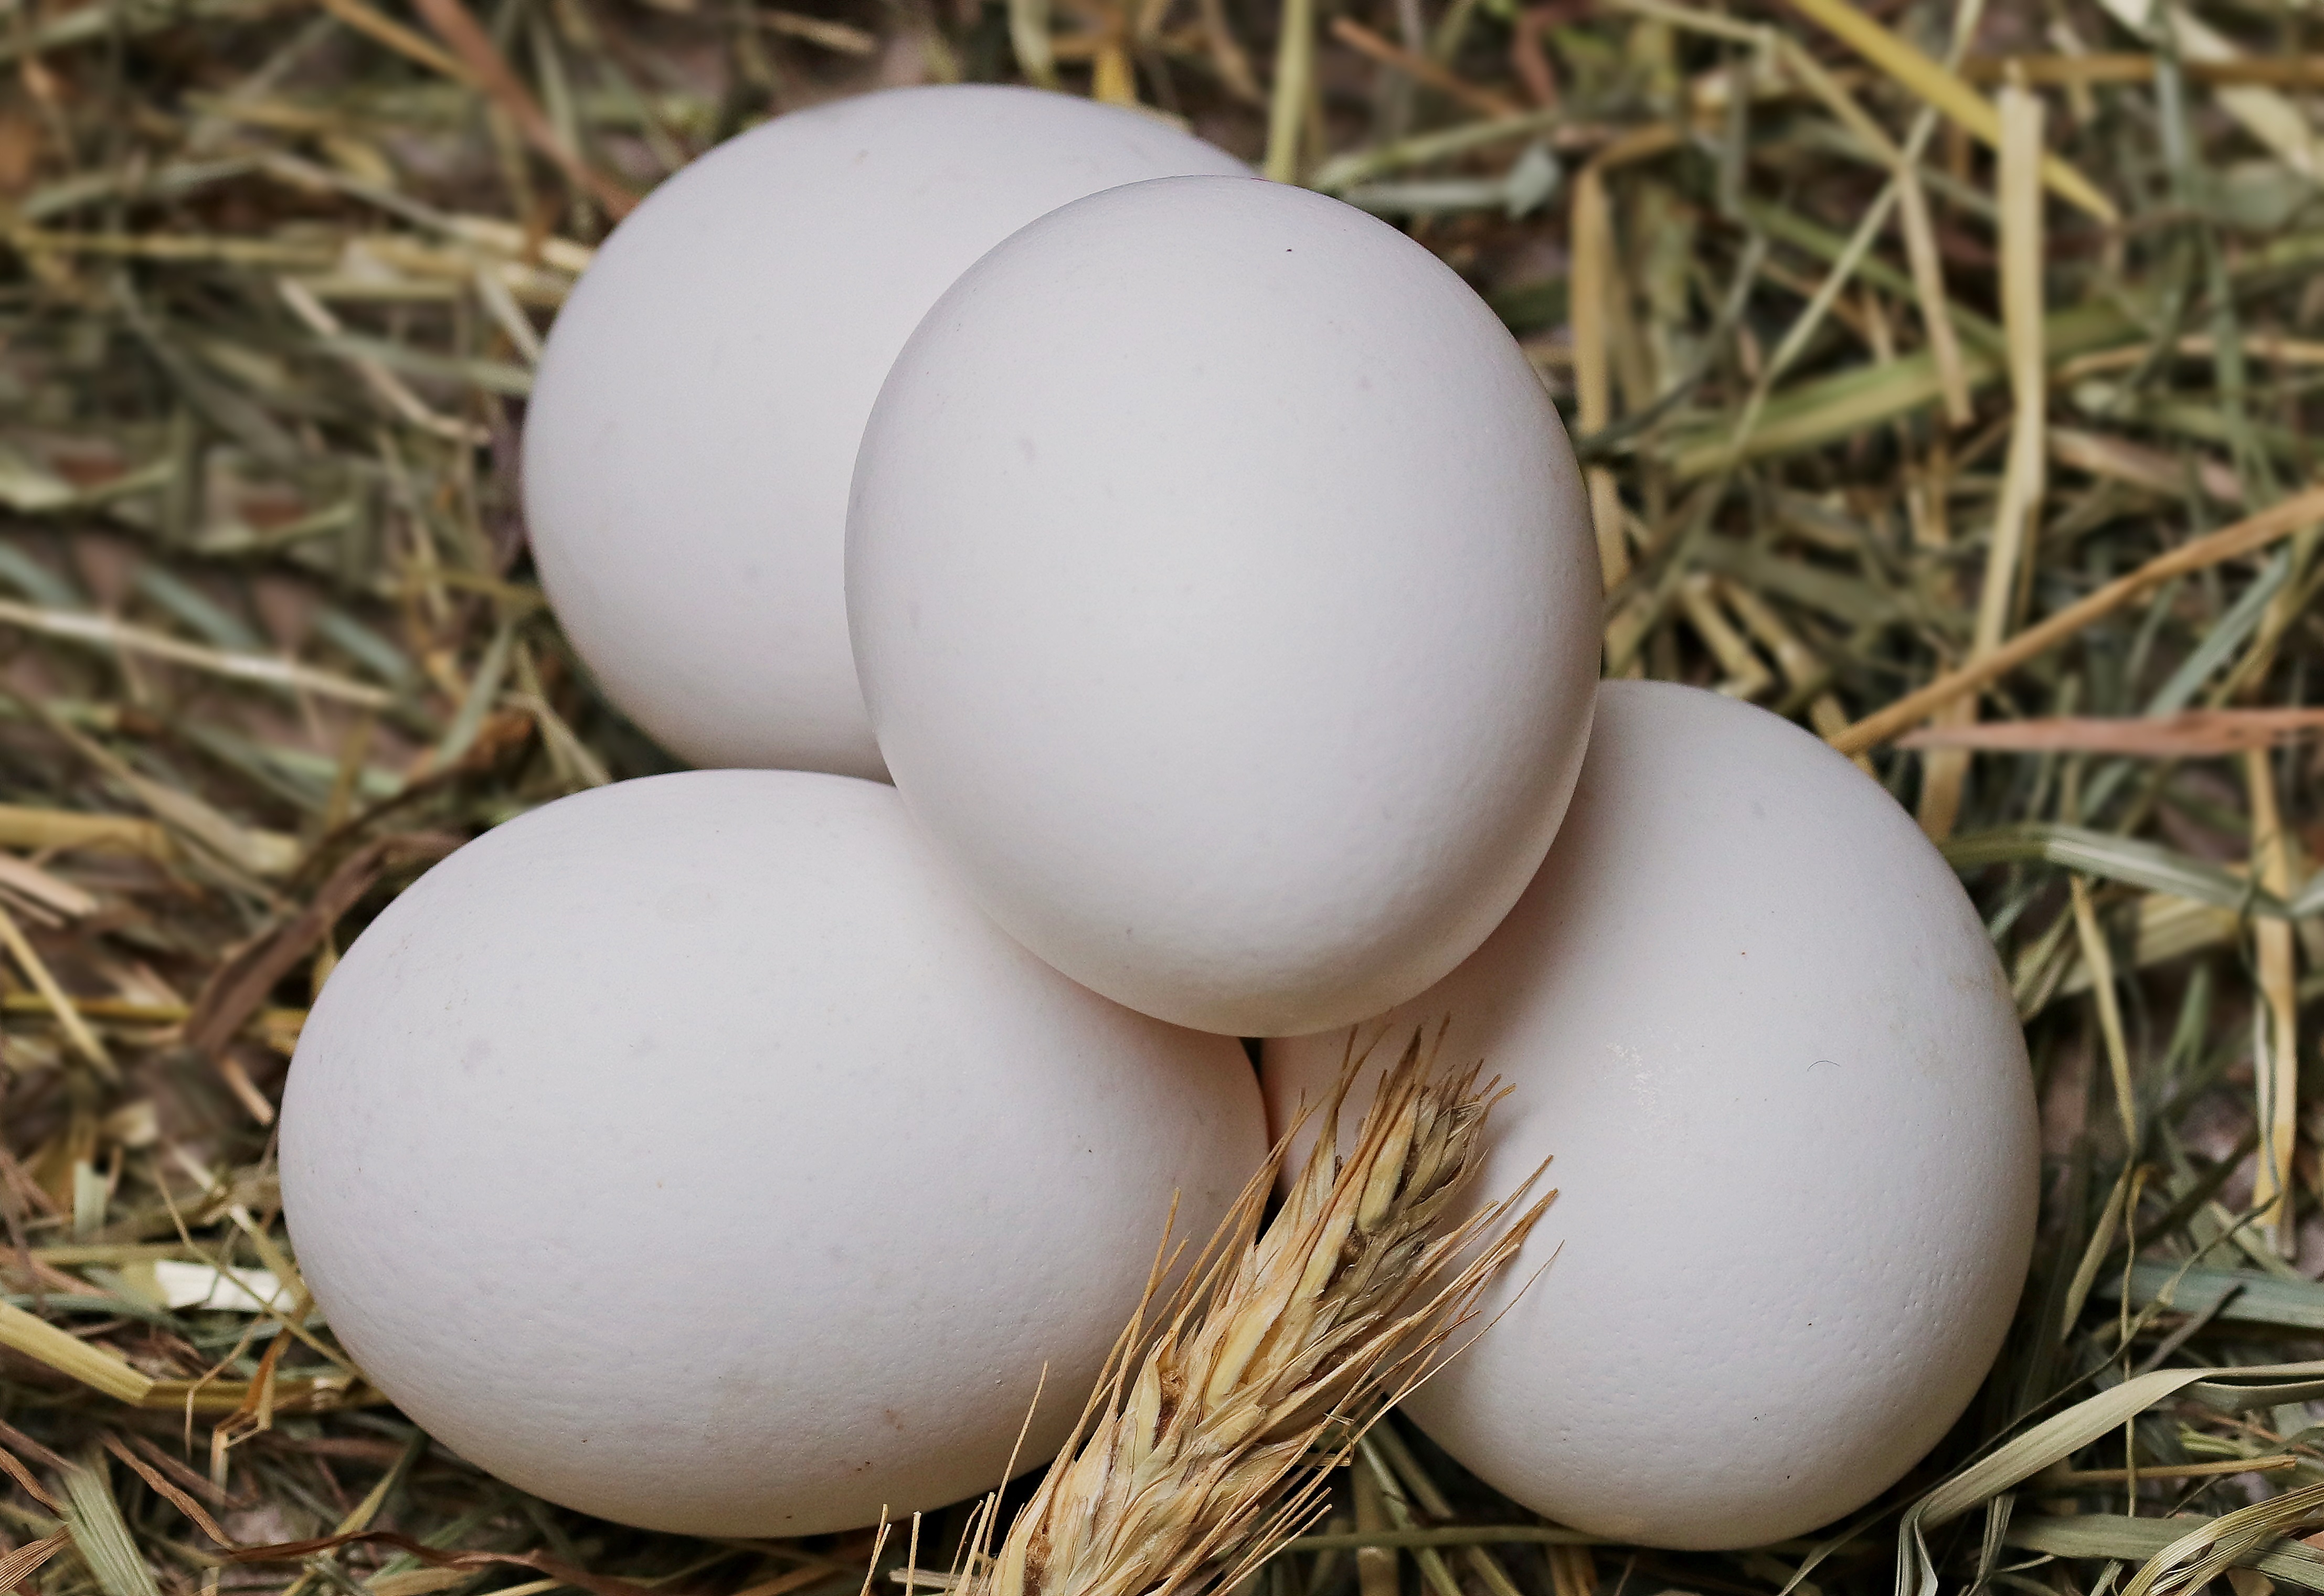
white, hay, food, healthy, eat, delicious, egg, close up, nutrition, straw, edible, chicken eggs, raw eggs, easter egg, chicken product, white eggs